Orteig Prize

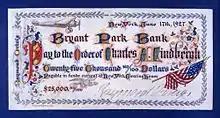
Check presented to Lindbergh for winning the Orteig Prize

Chamberlin decided to attempt a flight to Berlin, which his endurance flight had shown to be achievable, and for which the Brooklyn Chamber of Commerce were offering a $15,000 prize. On 4 June Chamberlin (and, at the last minute, Levine) took off in "Columbia" for Berlin; they arrived over Germany after a flight of 42 hours but were unable to find their way to the city and landed, out of fuel, at Eisleben, 60 miles to the south-west. They finally arrived in Berlin on 7 June.